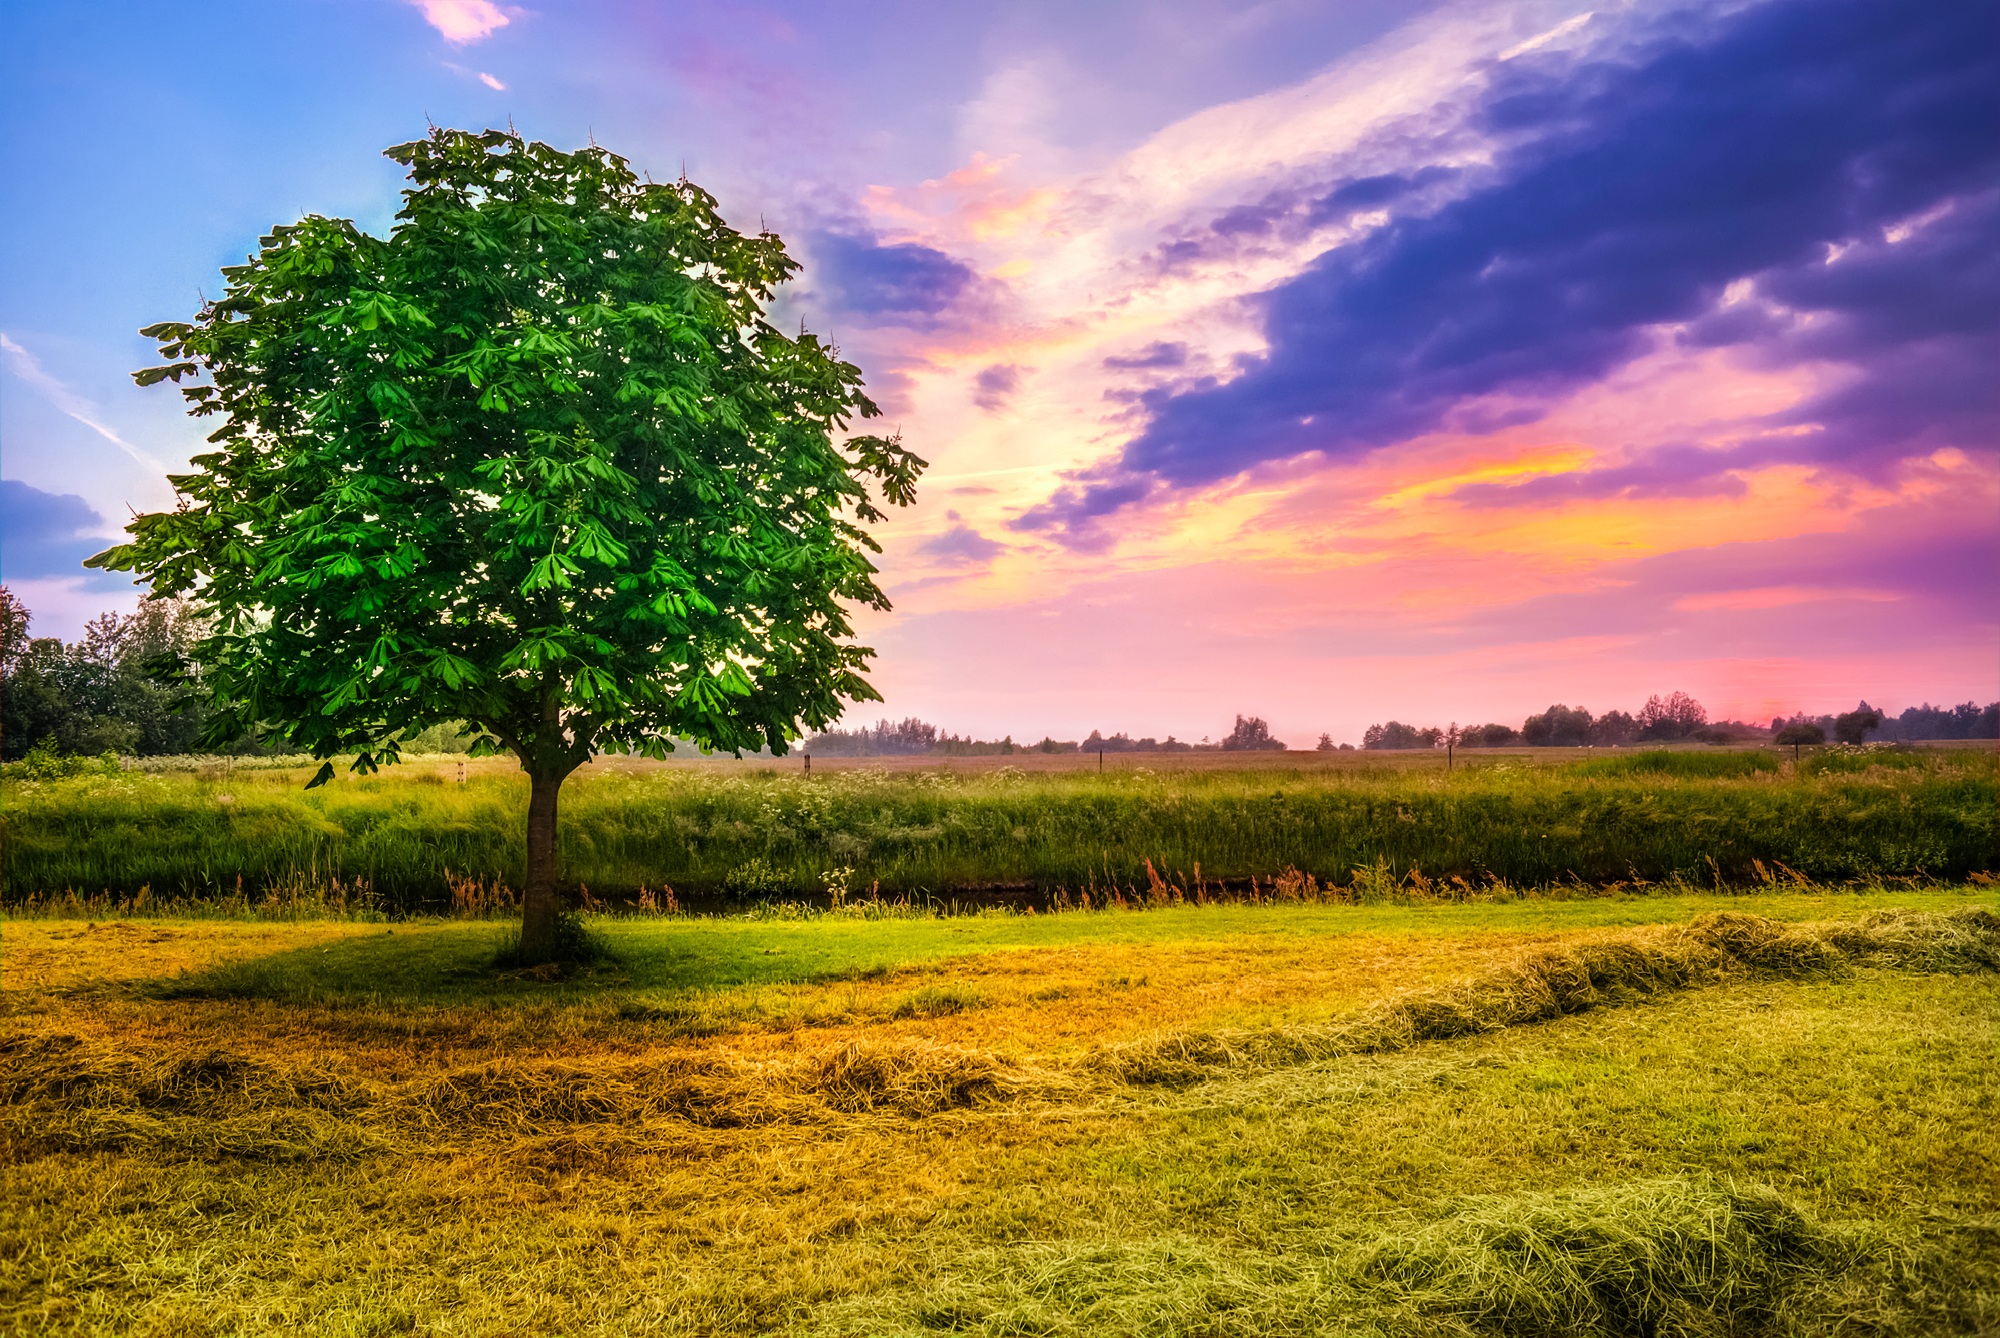
landscape, tree, nature, grass, horizon, cloud, plant, sky, sunrise, sunset, field, farm, meadow, prairie, countryside, sunlight, morning, hill, dawn, country, dusk, rural, scenic, pasture, autumn, agriculture, savanna, plain, outdoors, hdr, clouds, grassland, beautiful, habitat, ecosystem, chestnut tree, rural area, natural environment, woody plant, computer wallpaper